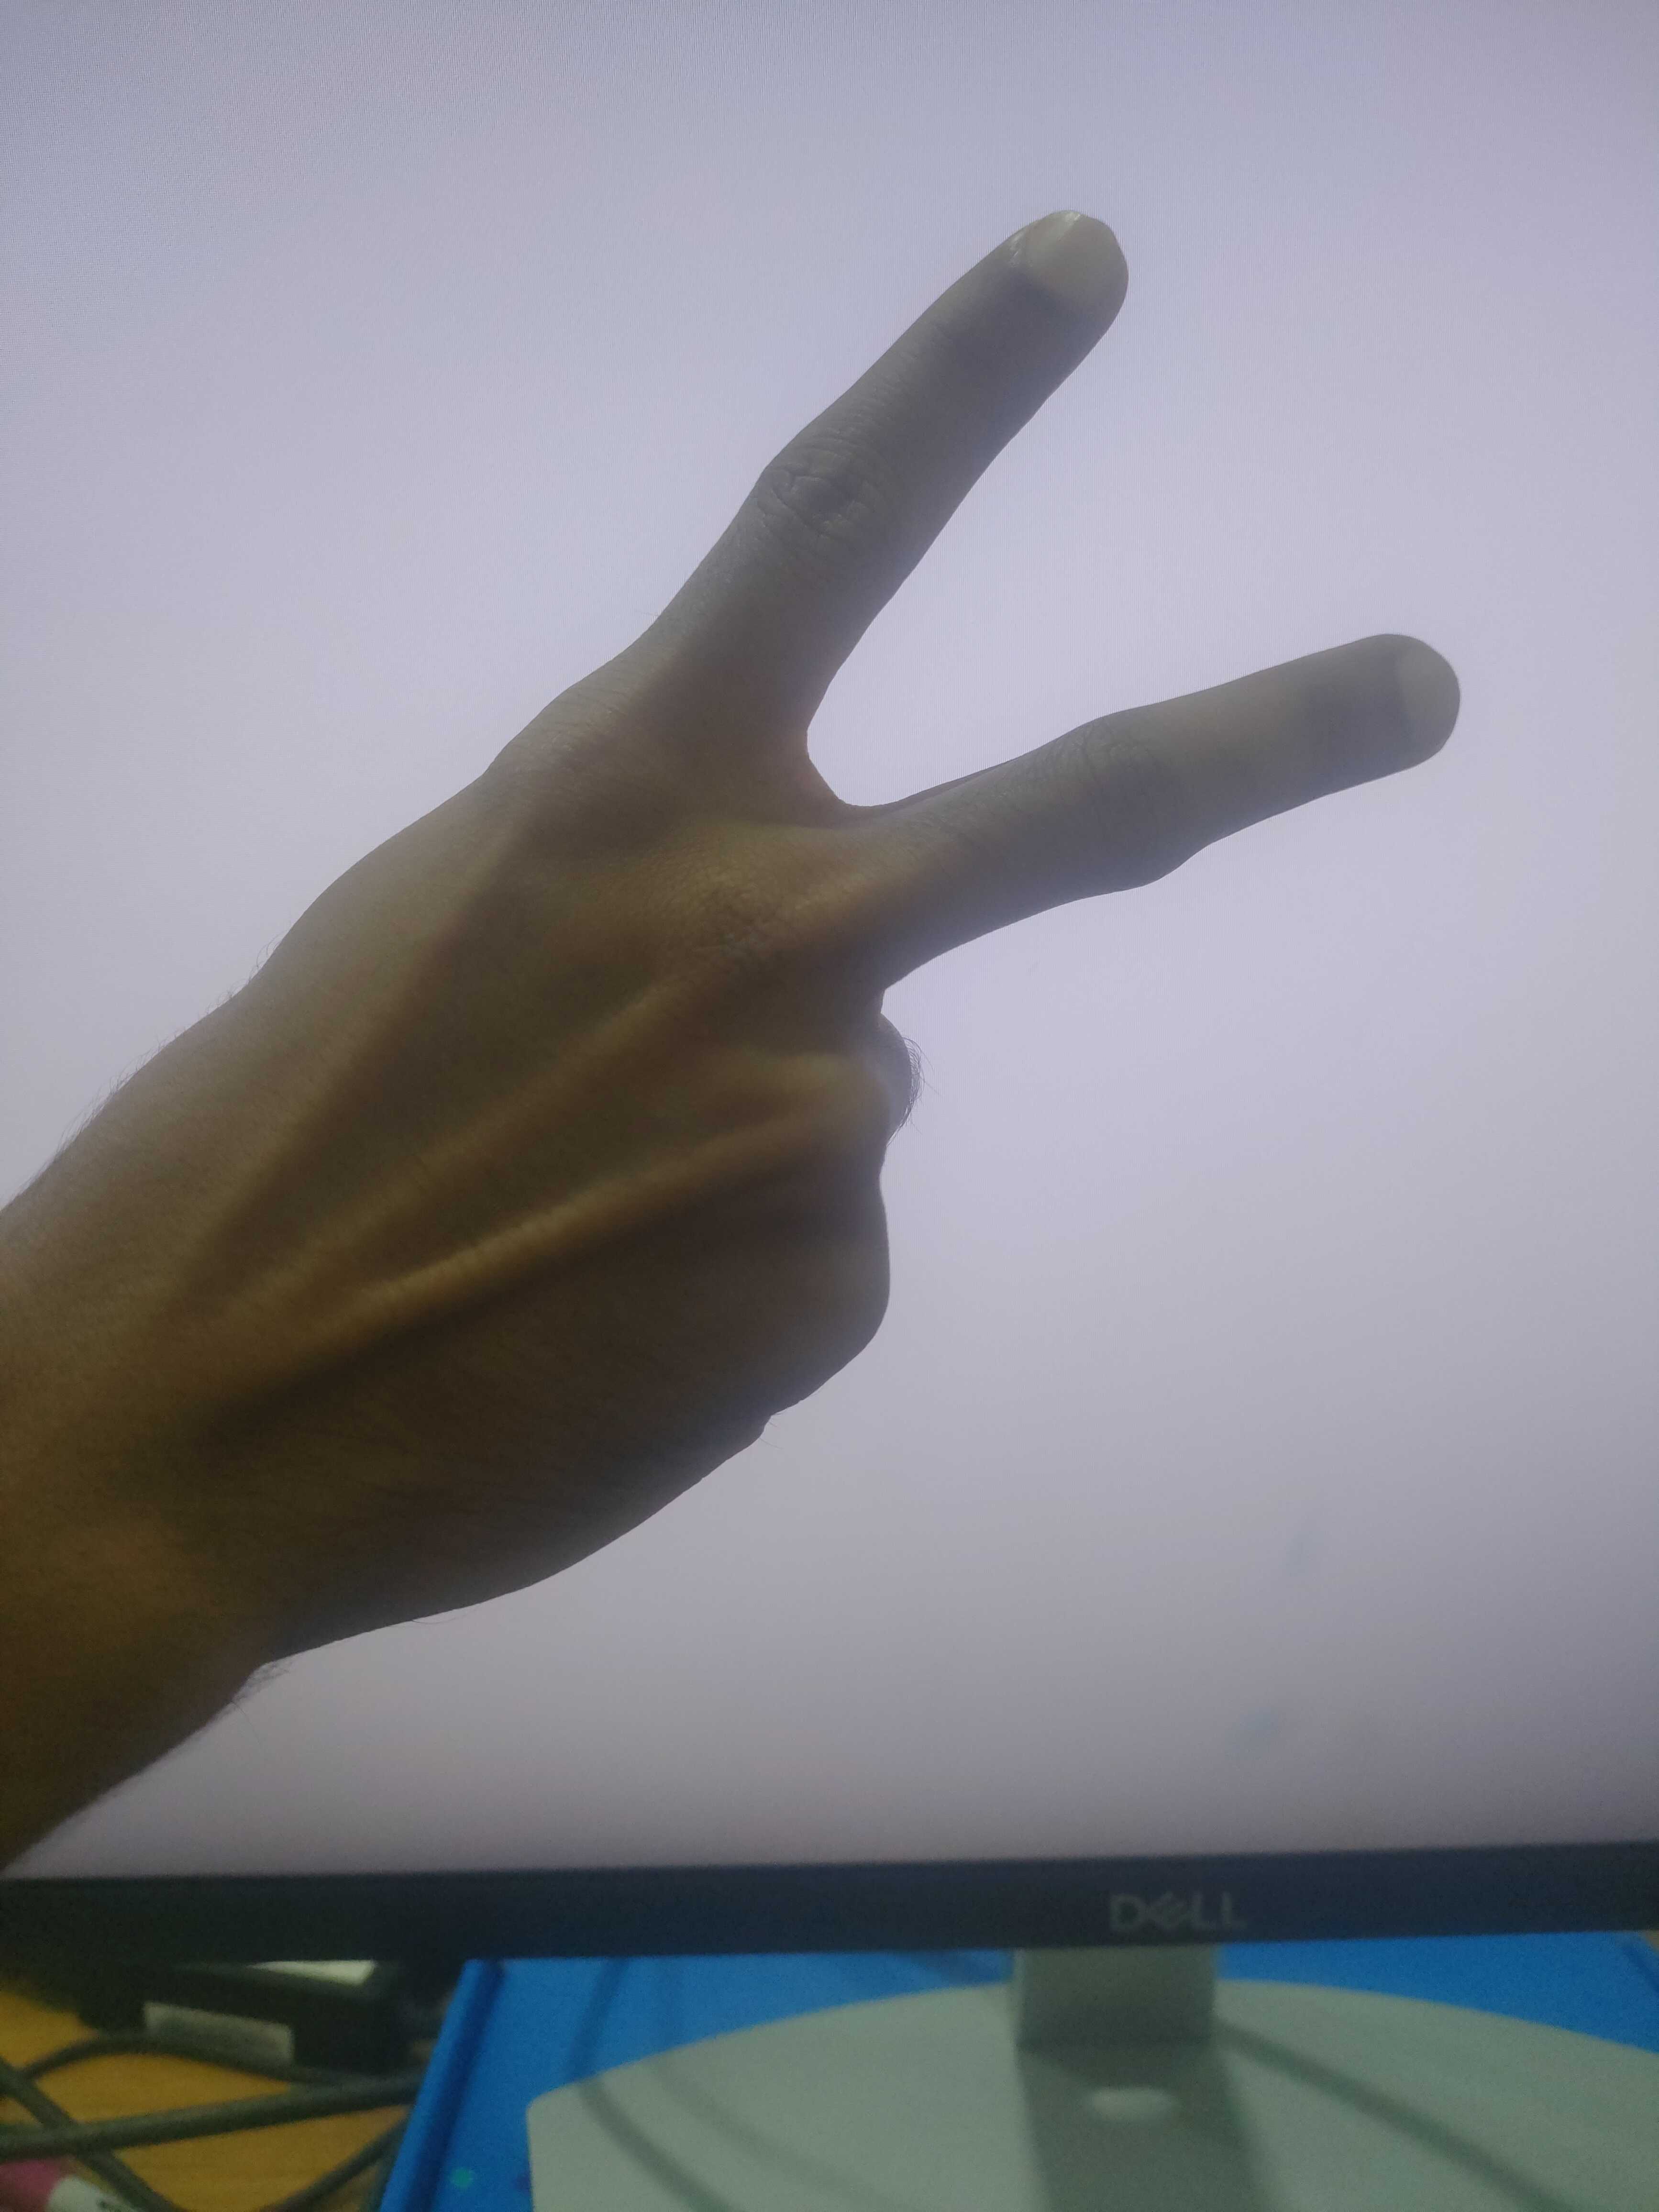
Label: scissors